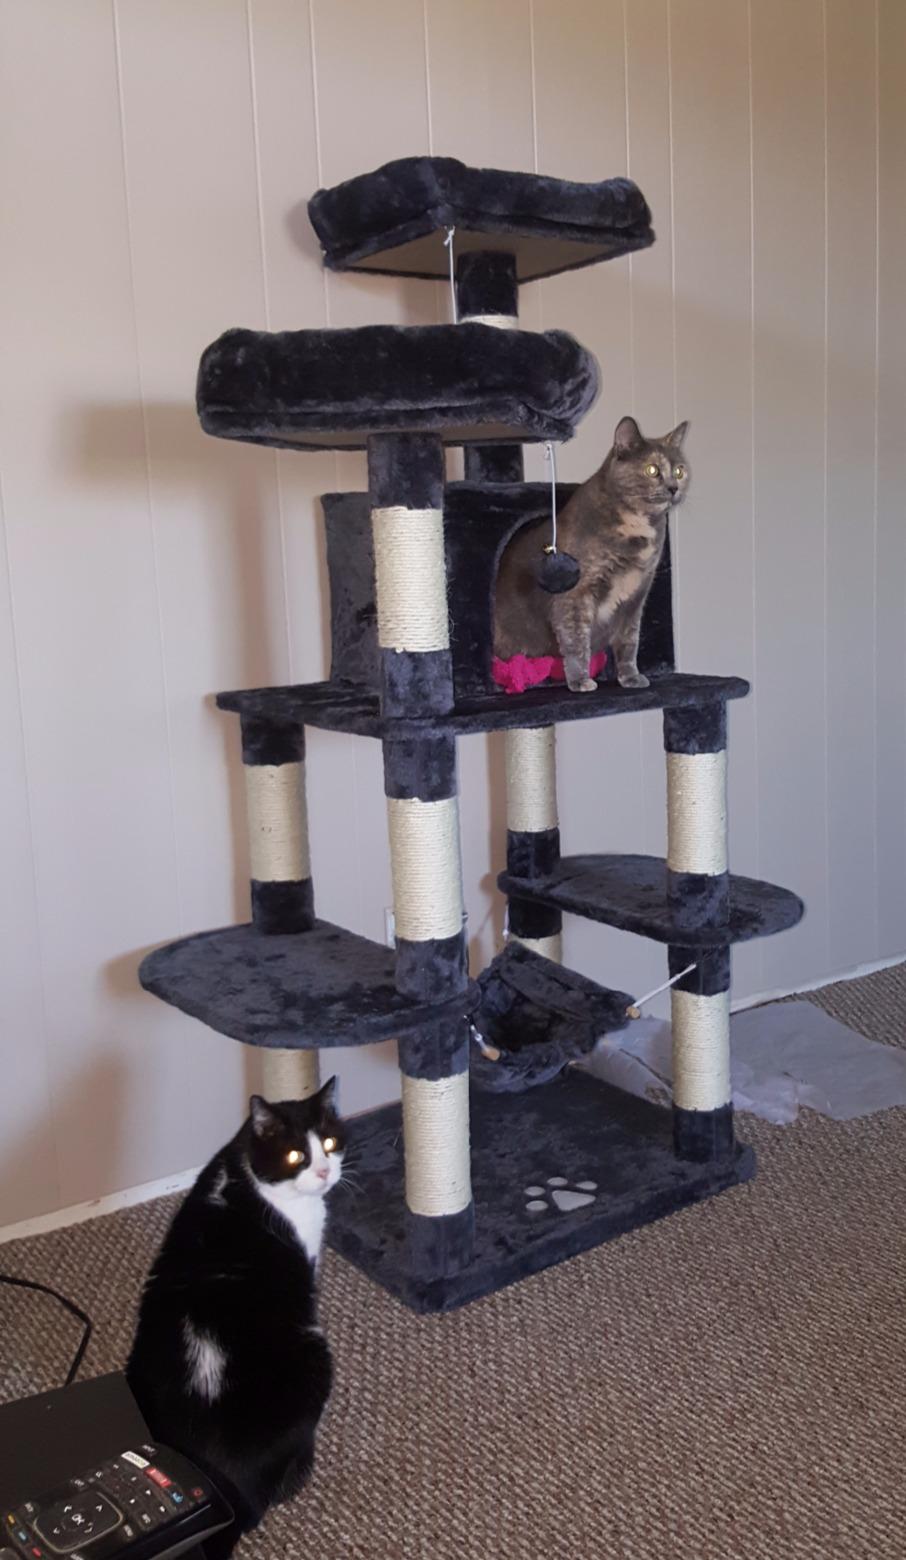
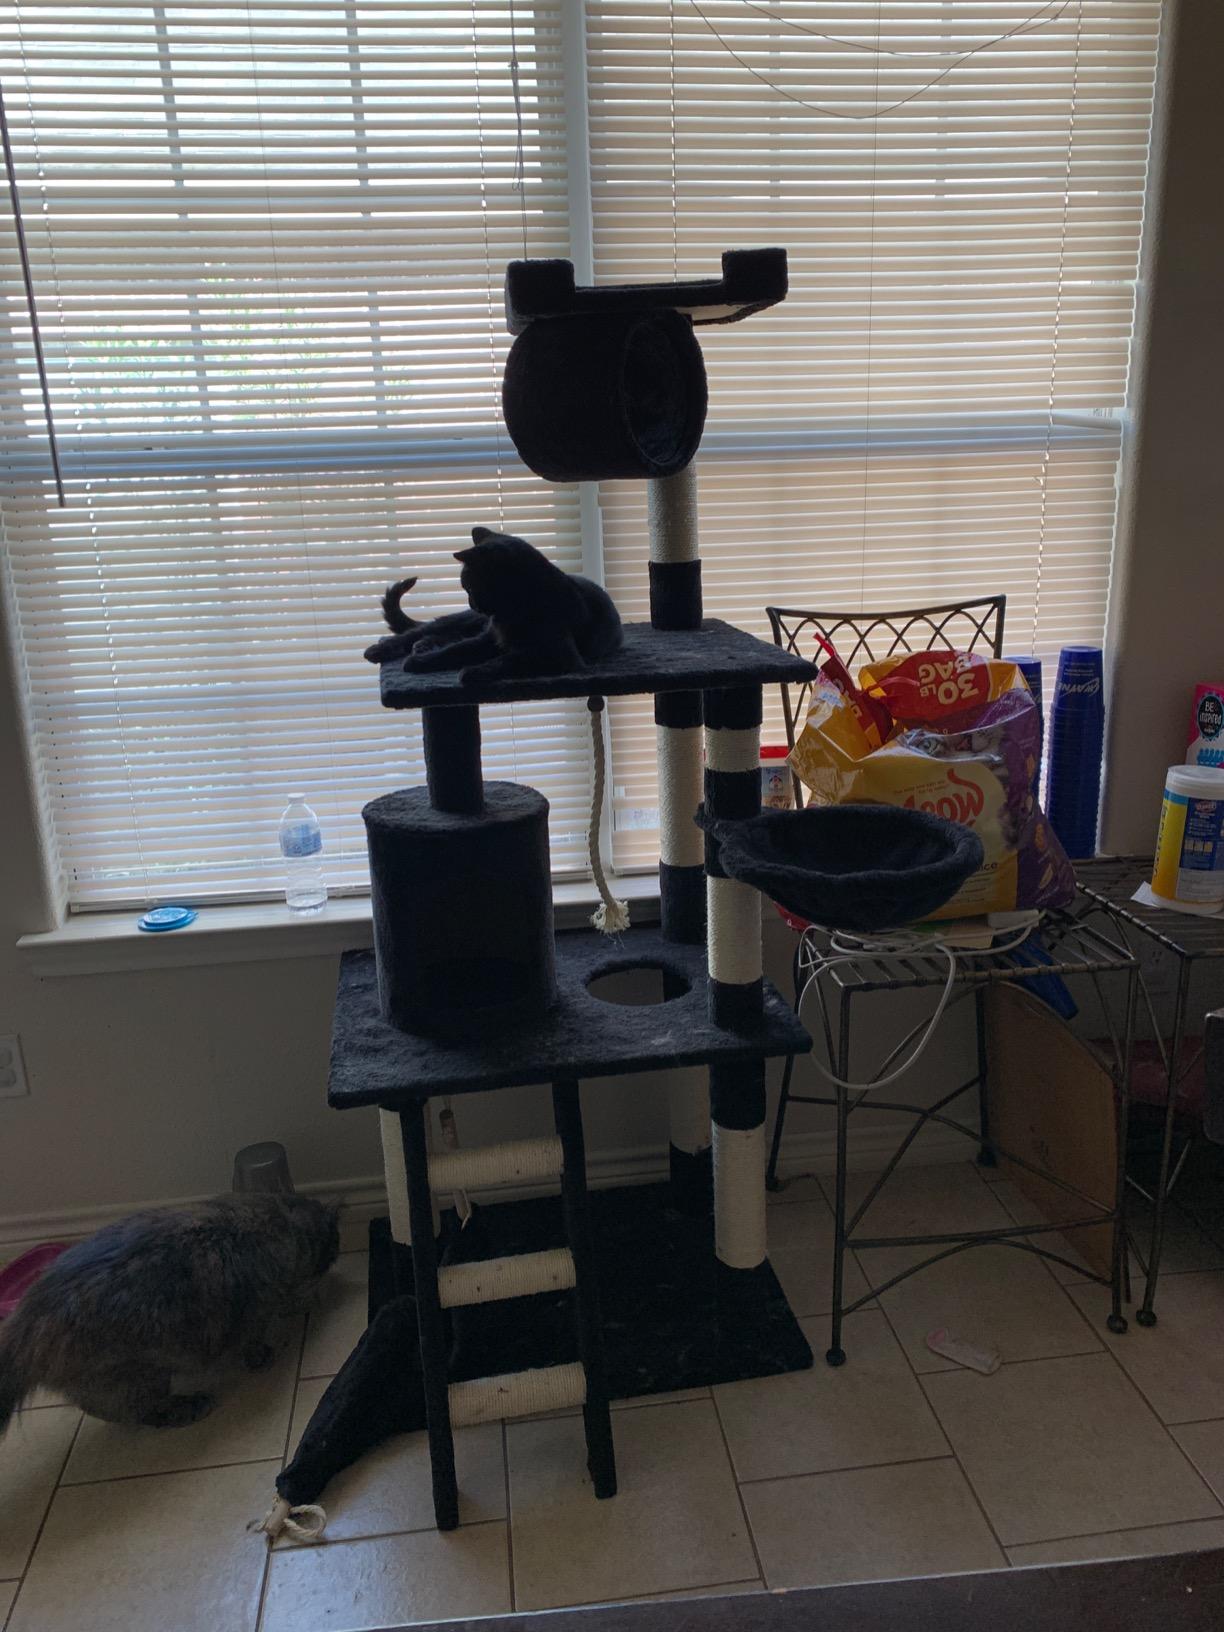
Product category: items_cat tree
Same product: no